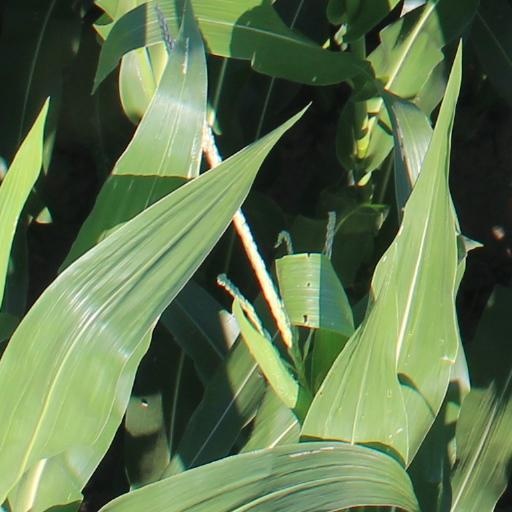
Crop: maize; corn